1994 AFL Rising Star

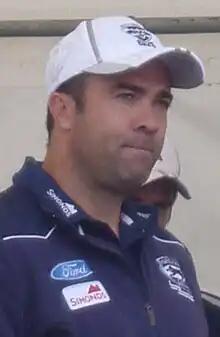
Chris Scott, winner of the 1994 AFL Rising Star award, during 2011

The Norwich AFL Rising Star award is given annually to a standout young player in the Australian Football League. The 1994 medal was won by player Chris Scott.